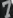
Number: 7